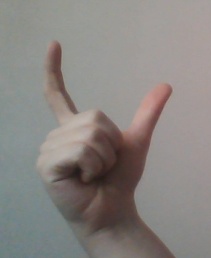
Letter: nun